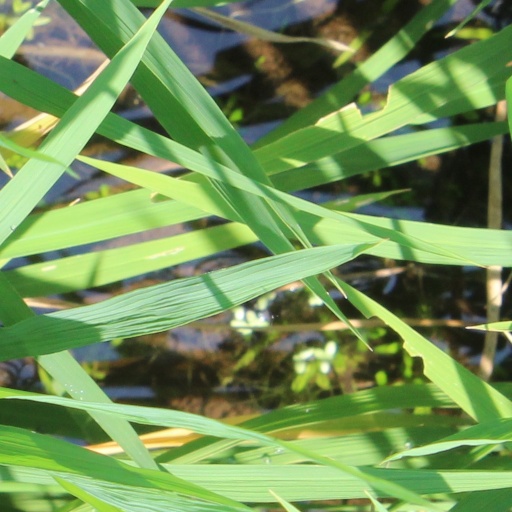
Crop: rice